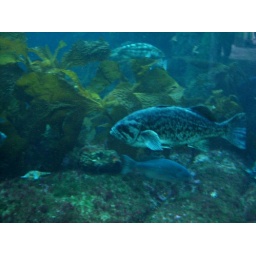
fish in the kelp forest